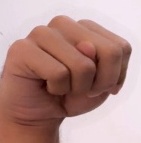
ASL sign: N